Massachusetts Air and Space Museum

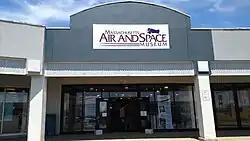

The Massachusetts Air and Space Museum, is located in Hyannis, Massachusetts. Its exhibits portray the role that Massachusetts people and organizations have played in the advancement of the aviation and space industry. Its collection includes aerospace systems, photographs, and artifacts.